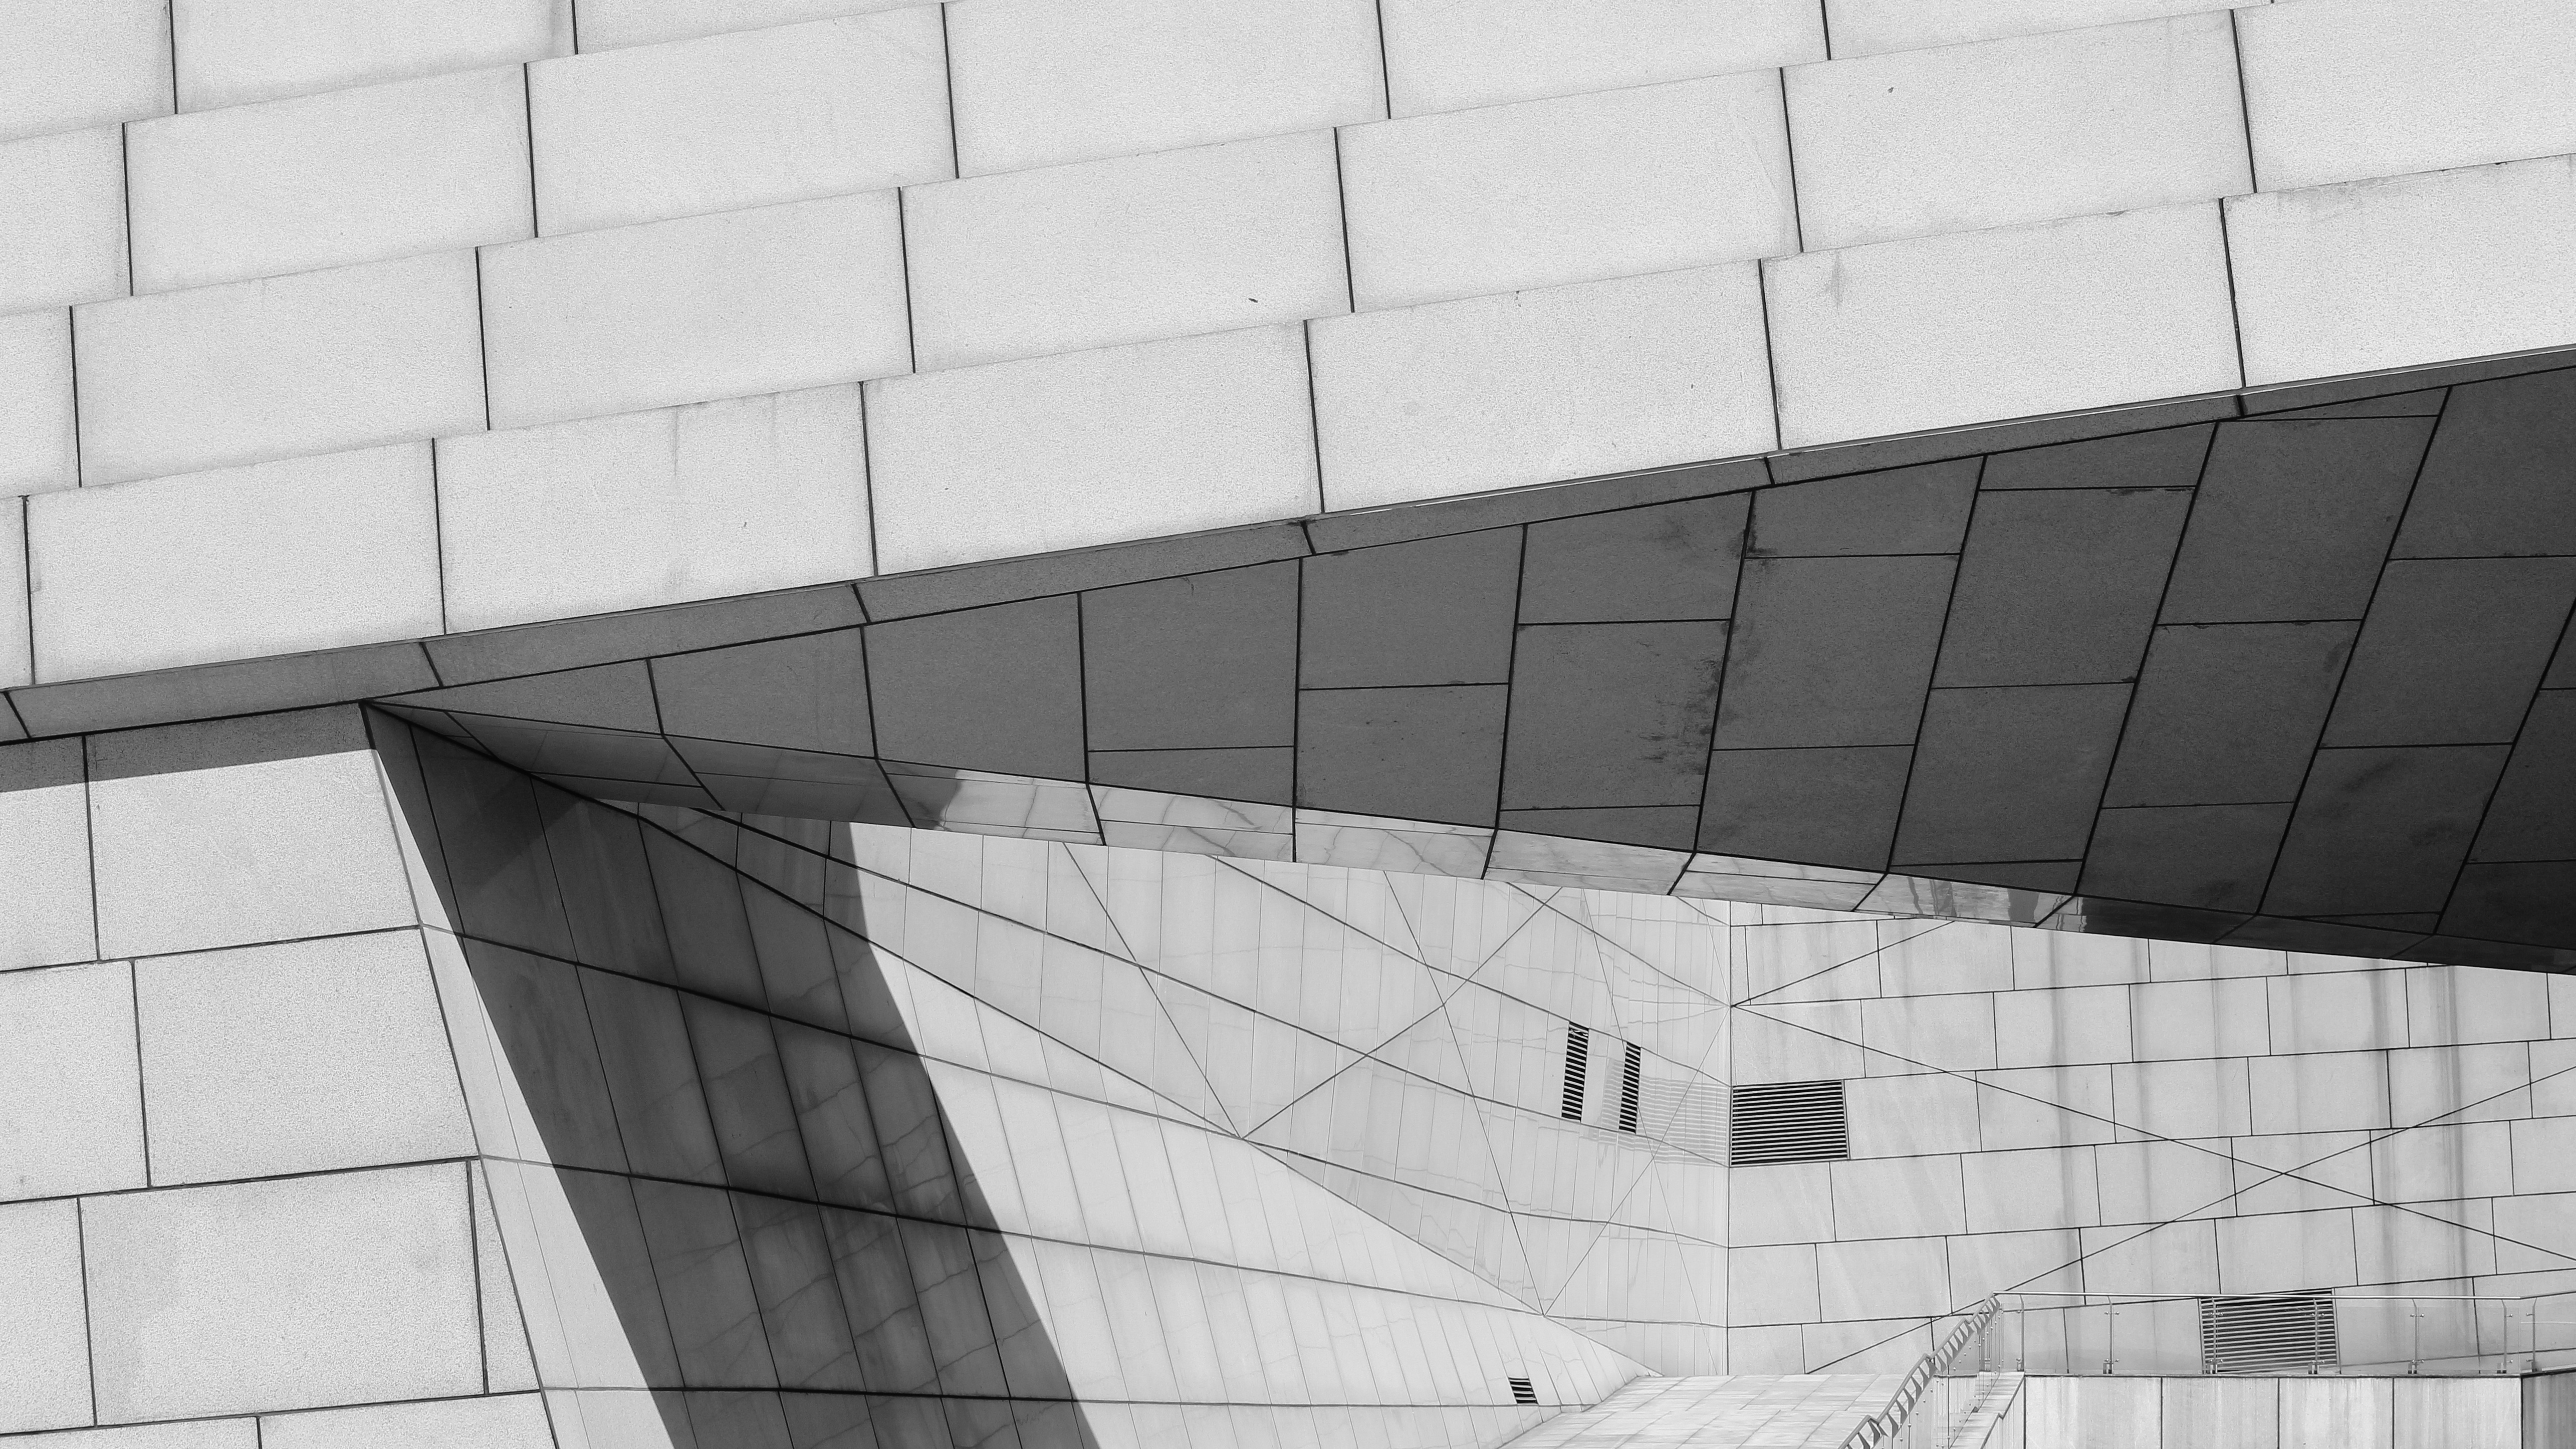
black and white, architecture, structure, sky, wood, white, texture, floor, window, roof, building, wall, steel, daytime, pattern, line, geometry, facade, black, monochrome, concrete, design, symmetry, angle, simple, positive, light and shadow, daylighting, monochrome photography, brutalist architecture, composite material